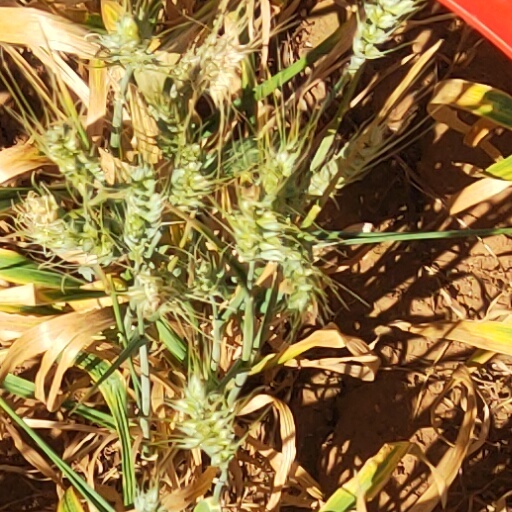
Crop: wheat